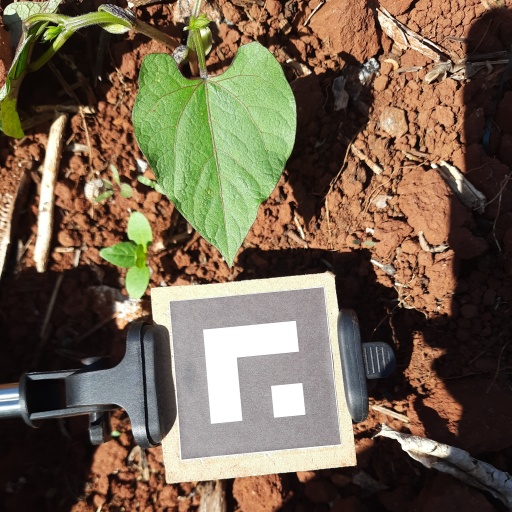
Observations: flat surface, no eating holes, under sunlight